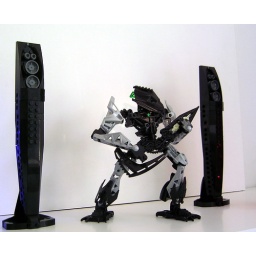
Speaker design inspired by Makuta stone from Vakama's sand circle tales.I may replace the &amp;quot;guitar&amp;quot; with something more original.